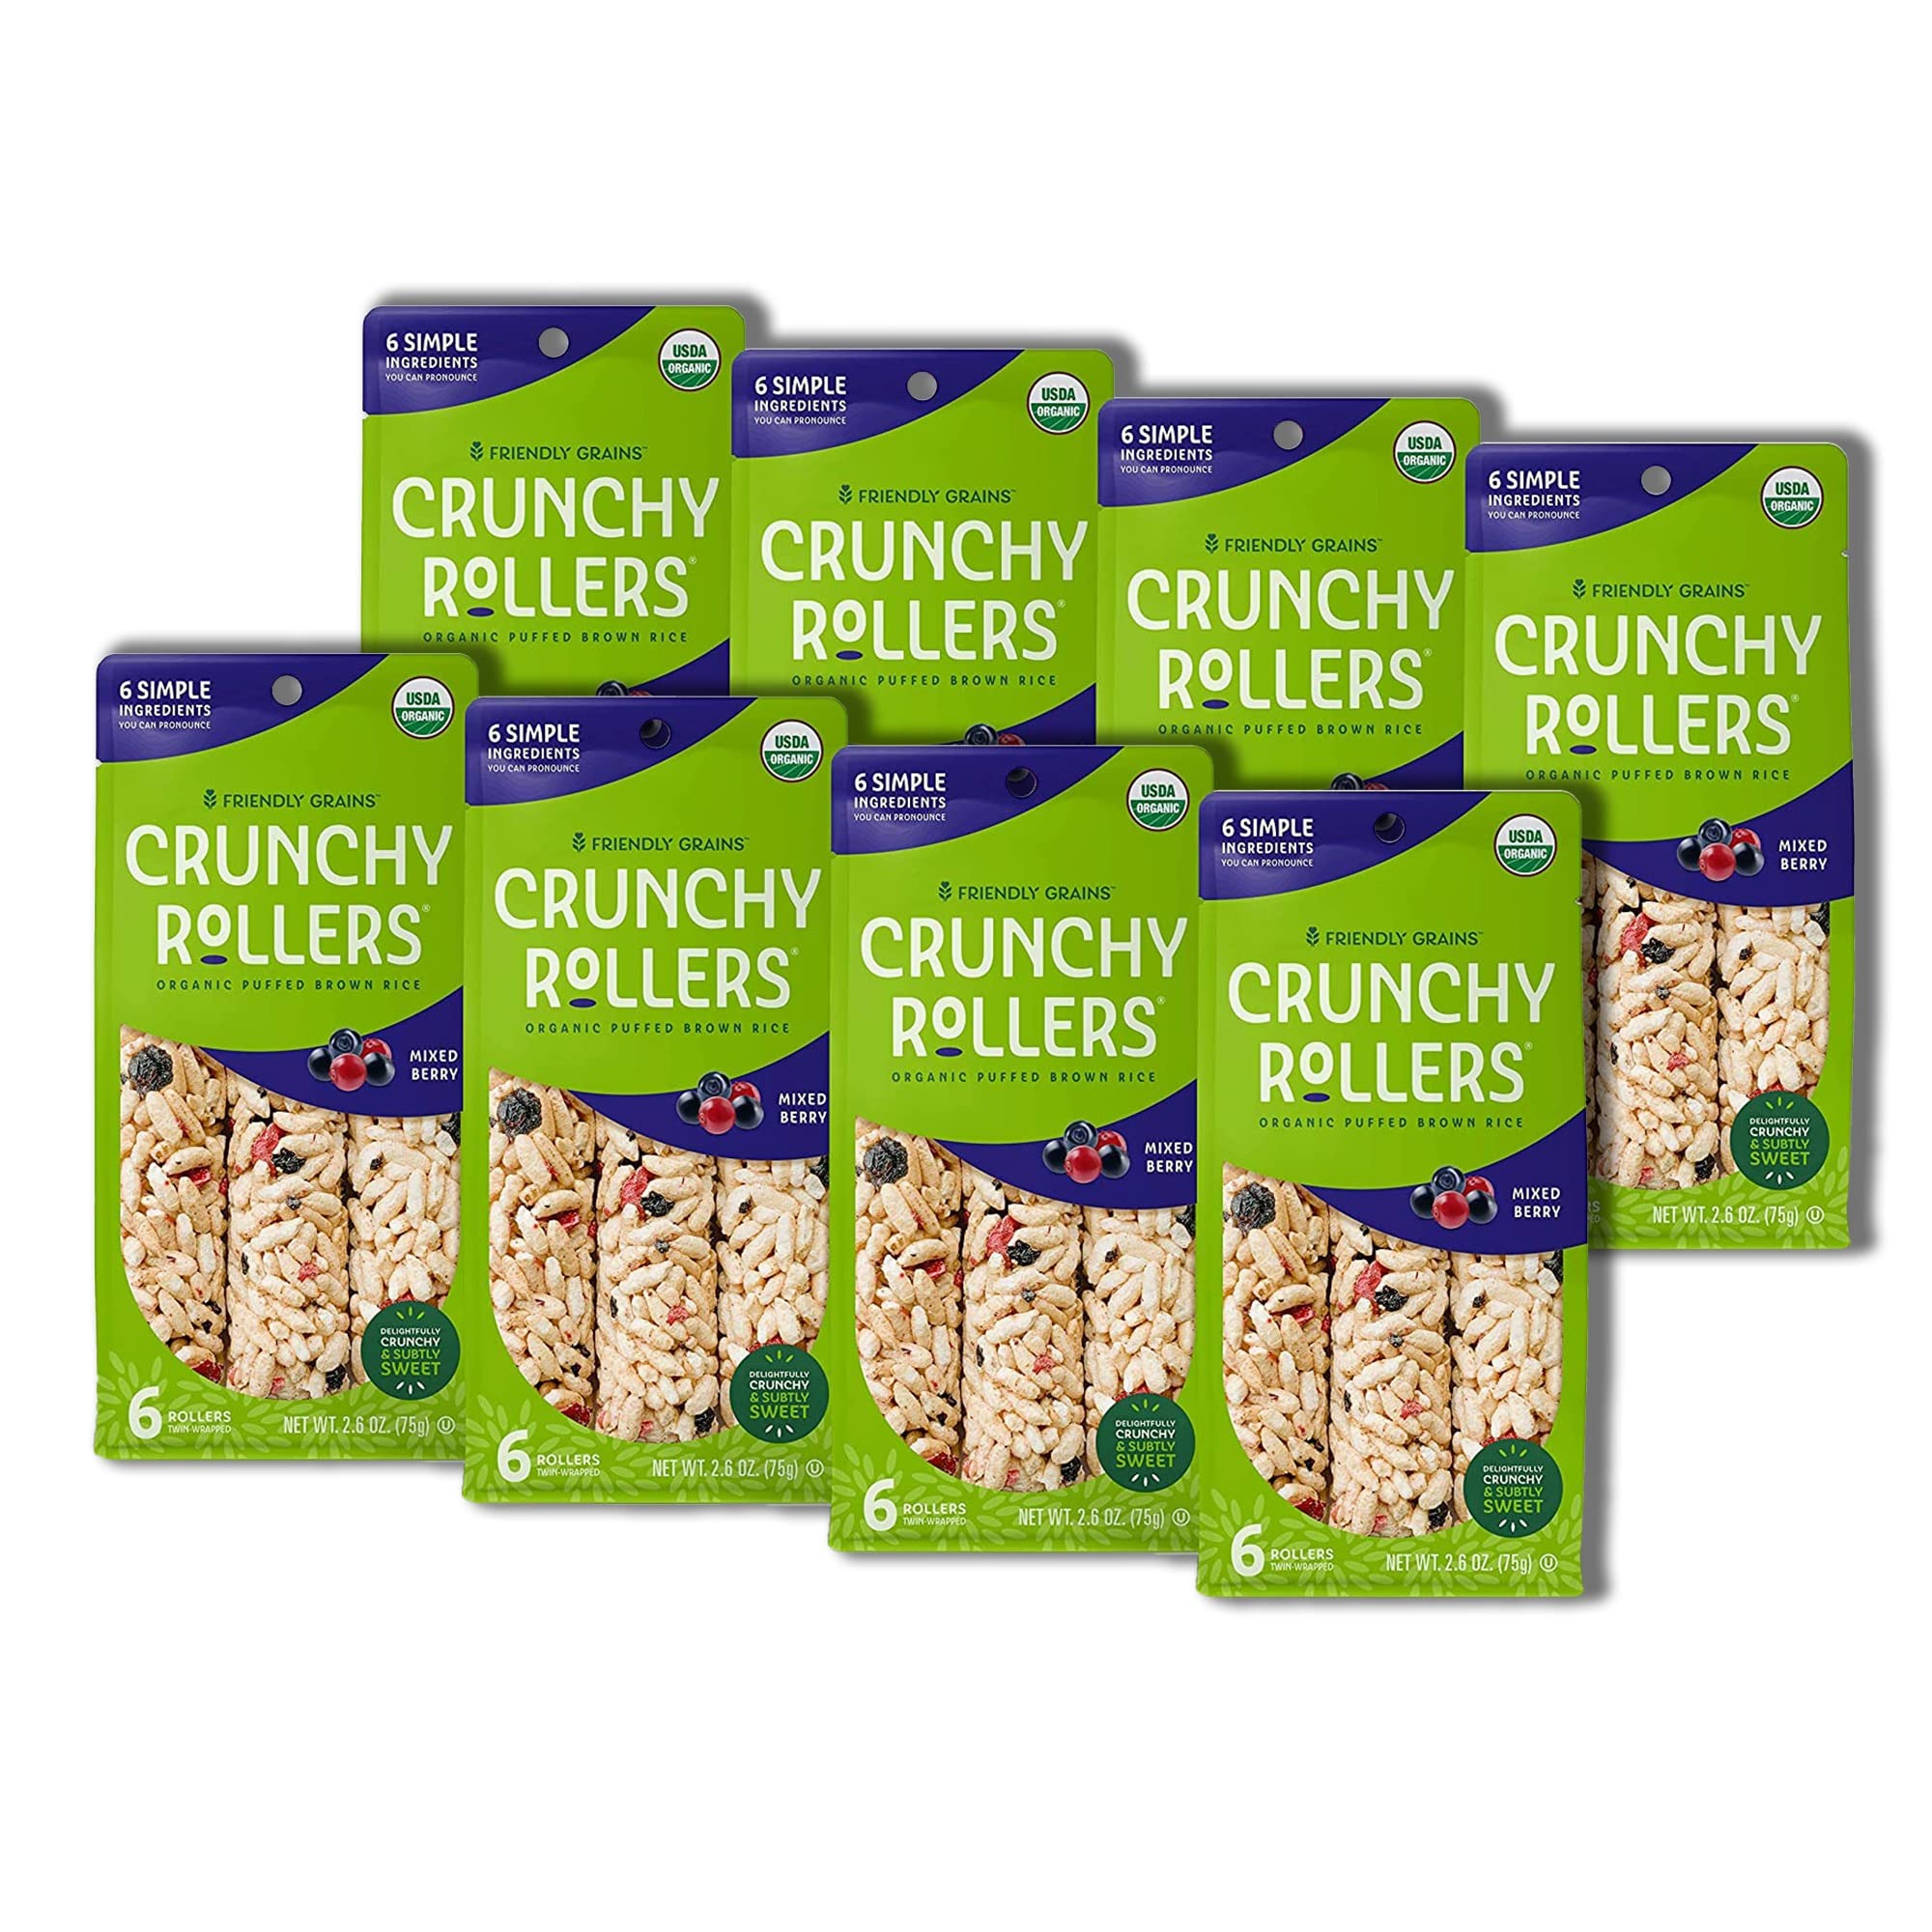
Item Name: Friendly Grains Crunchy Rice Rollers – Mixed Berry - Delicious Crispy Puffed Gluten-Free Brown Rice Cakes – Healthy Snacks for Adults and Kids – Tasty, Nutritious Alternative to Chips (8 Packs of 6)
Bullet Point 1: Rice Rolls Delight - Our Crunchy Rice Rollers features delicious rice rollers that are great as breakfast, kids snacks, or a guilt-free treat. Enjoy them plain, dipped, or in a salad
Bullet Point 2: Healthy Snack Choice - Indulge in our puffed rice snacks without any guilt. Made with all-natural ingredients, no added preservatives, colors, or flavors, they are low-calorie, nutrient-packed, and irresistibly crunchy
Bullet Point 3: Organic & Allergen-Free - Our rice rollers use Certified USDA Organic, Gluten-Free, Non-GMO, Kosher, Vegetarian, and Certified Paleo ingredients. Free from the Big 9 allergens, they are safe for school and fit any lifestyle
Bullet Point 4: Travel-Friendly Treat - Great for on-the-go, our crispy rice puffs make a great snack at school or work. Each pack includes 8 Packs of 6 (48 Crunchy Rice Rollers in total), ensuring a lightly sweetened crunch for everyone
Bullet Point 5: Committed to Quality - Friendly Grains is dedicated to crafting better-for-you foods using the highest quality standards, ensuring a tasty and healthy snack experience for you and your family
Product Description: Experience the Great Crunch Indulge in the irresistible crunch of Friendly Grains' Crunchy Rice Rollers - the ultimate rice roller snack that will leave you craving for more. Made from the finest grains, these rice rollers are a delightful combination of taste and texture, making them a good guilt-free snack for every occasion. The unique roller design offers an interesting twist on classic rice cakes, ensuring a satisfying crunch in every bite. Healthier Snacking Made Easy Friendly Grains believes that snacking should be both enjoyable and nutritious. Our rice rollers are made with carefully selected, high-quality rice grains that are packed with essential nutrients and minerals. These rice rollers are low in calories, gluten-free, and free from artificial preservatives - making them an ideal choice for health-conscious consumers and those with dietary restrictions. Enjoy a delicious and wholesome snack, without compromising on your health goals. Share the Joy of Crunchy Goodness Whether you're hosting a party, watching a movie, or simply craving a tasty pick-me-up, our crunchy Rice Rollers are a good go-to snack. The convenient, resealable packaging makes it easy to share with friends and family, while preserving the freshness and crunchiness of each rice roller. Choose Friendly Grains' Crunchy Rice Rollers for a versatile and satisfying snacking experience that can be enjoyed by everyone, anytime and anywhere. Benefits: -Delicious crunchy rice rollers -Healthy snack option -Great for a quick snack -Low calorie, gluten-free -Ready to eat anytime
Value: 12.0
Unit: Ounce

Price: 51.99